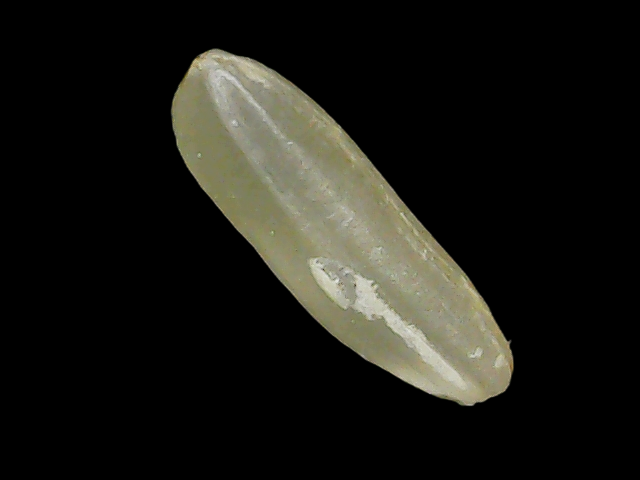
Rice variety: Binadhan11